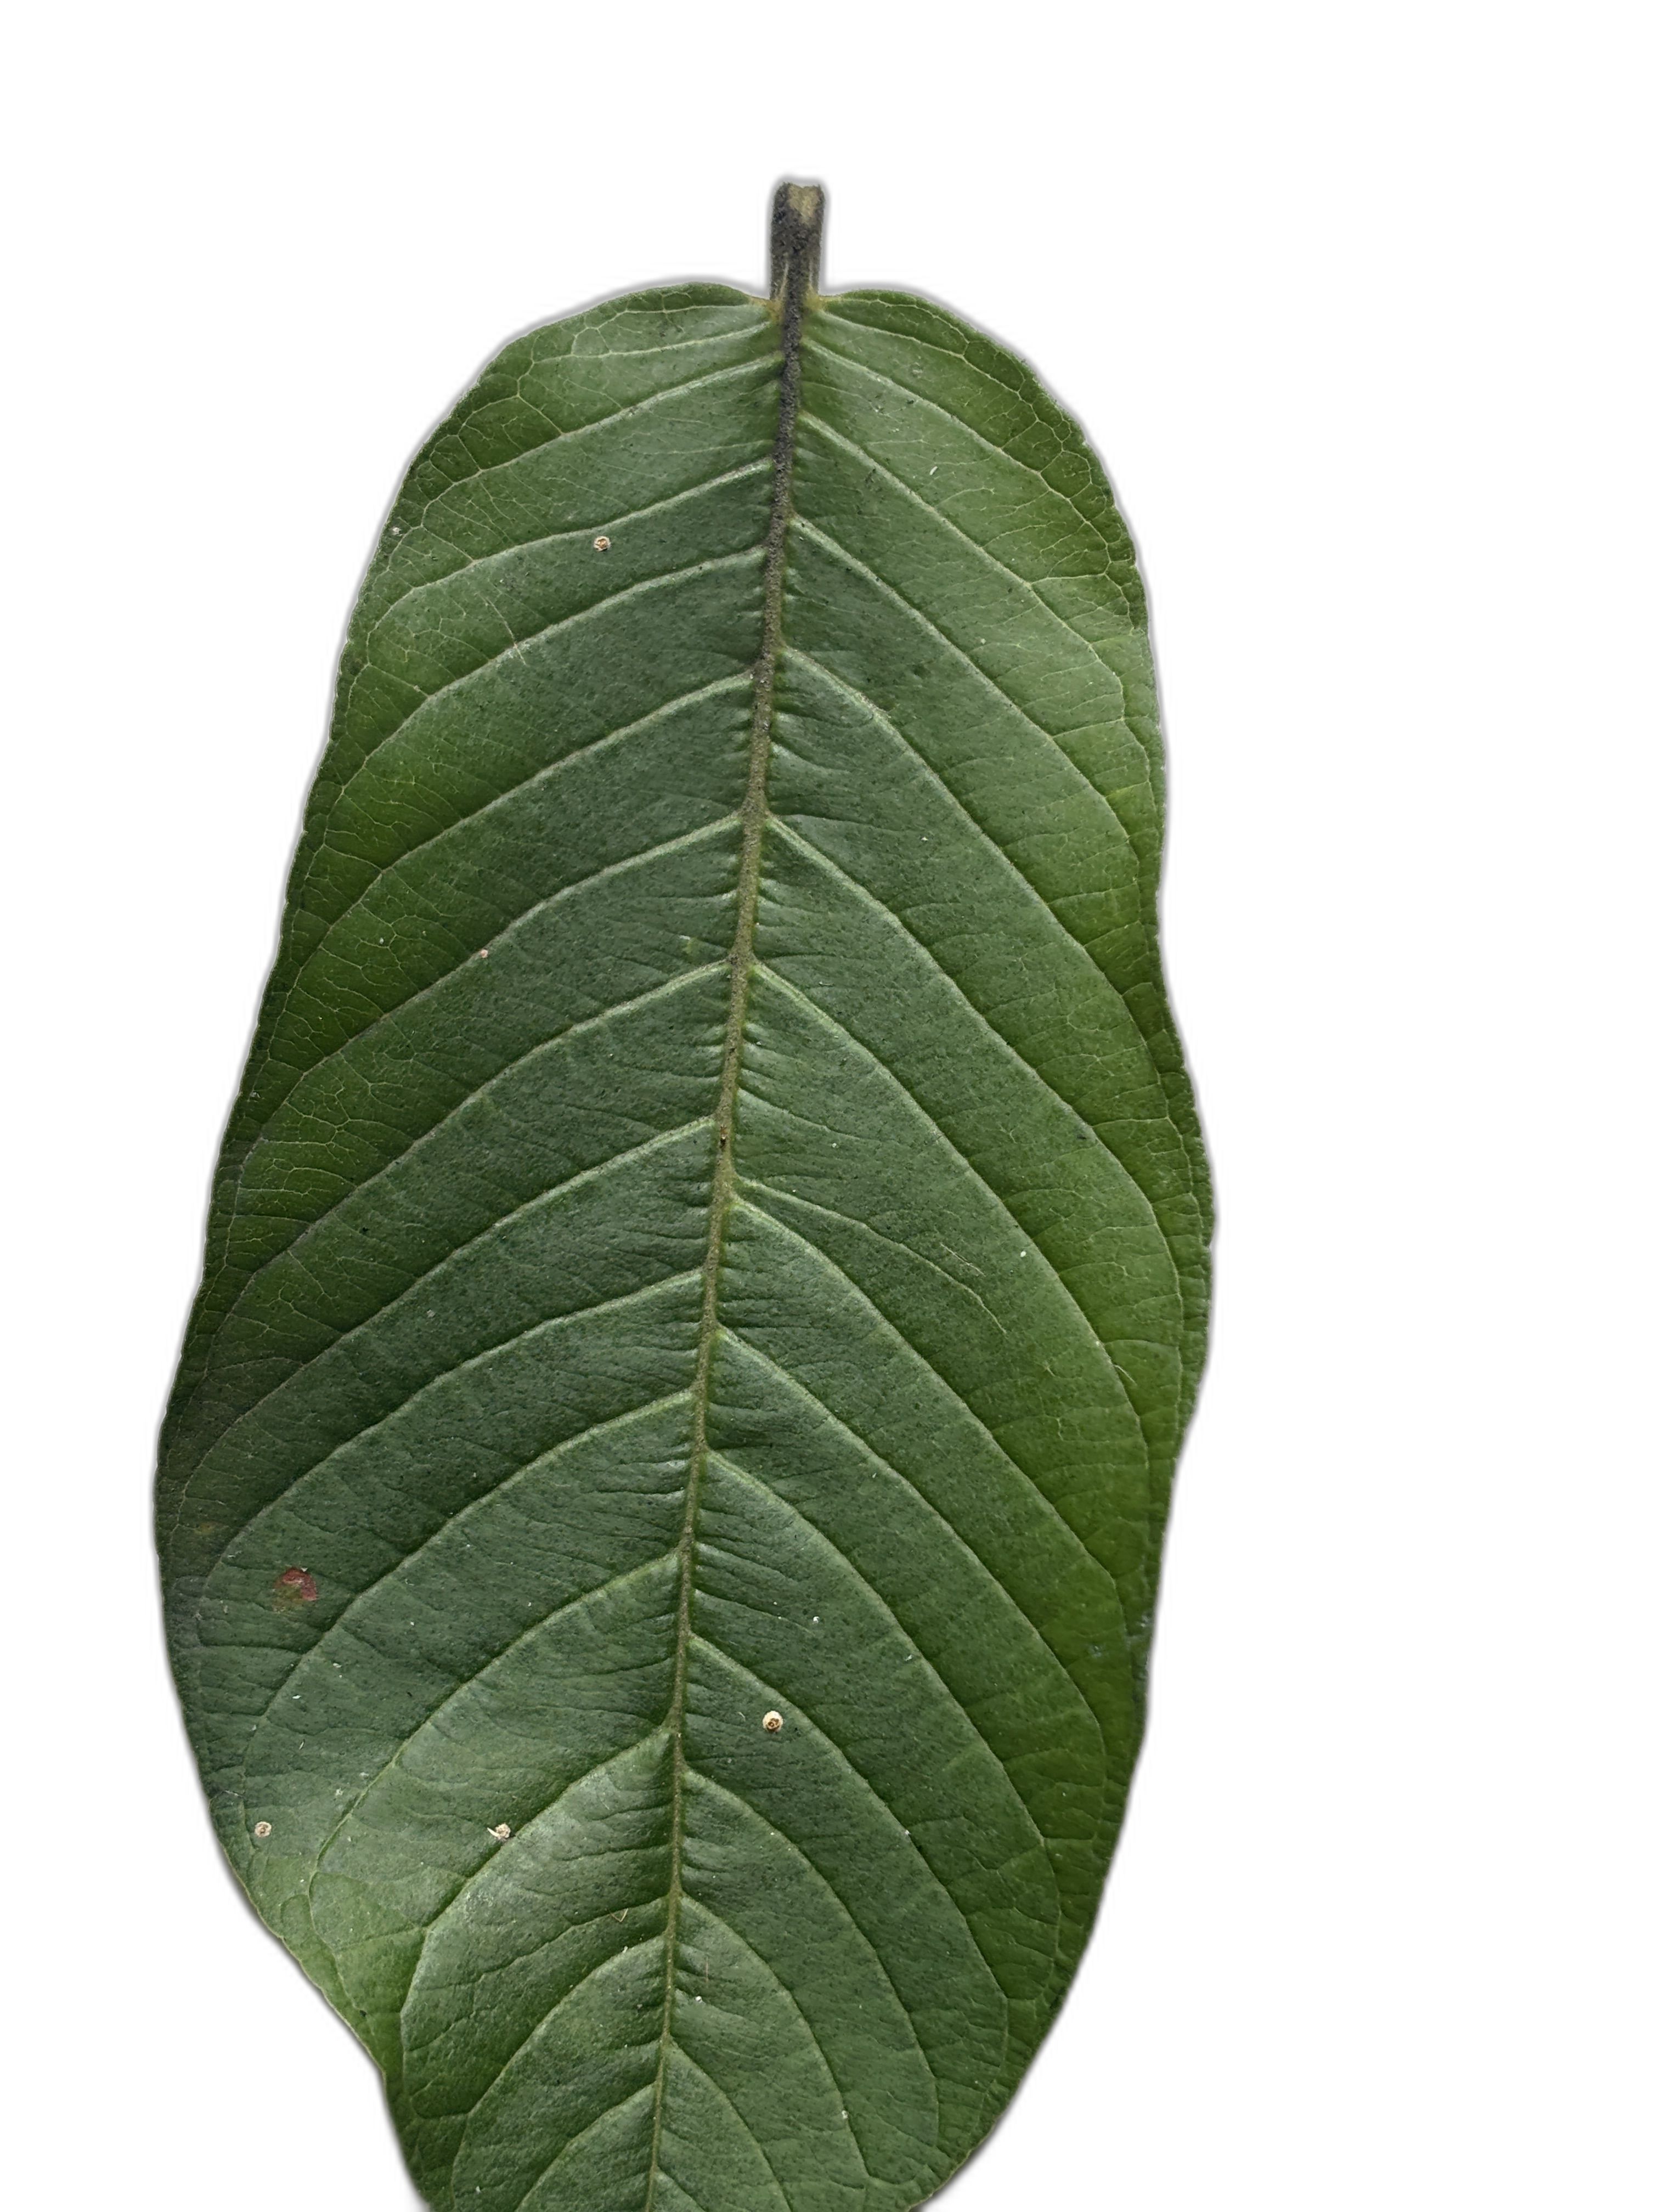
Plant part: leaf
Disease: Healthy